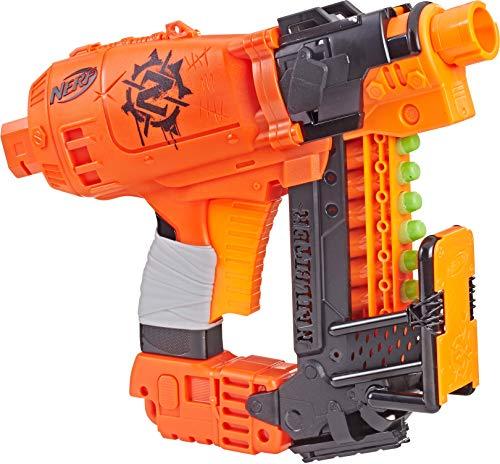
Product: Nailbiter Nerf Zombie Strike Toy Blaster – 8 Official Nerf Zombie Strike Elite Darts, 8-Dart Indexing Clip – Survival System – For Kids, Teens, Adults
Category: Toys & Games | Sports & Outdoor Play | Blasters & Foam Play
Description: Includes 8 Zombie Strike darts.
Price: $13.75
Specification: ProductDimensions:2.9x16.5x13inches|ItemWeight:1.43pounds|ShippingWeight:2.2pounds(Viewshippingratesandpolicies)|ASIN:B07DFBD38C|Itemmodelnumber:E2672|Manufacturerrecommendedage:8yearsandup